Jai alai

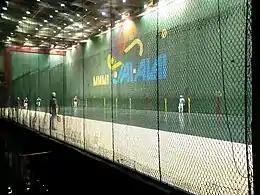
Miami Jai Alai fronton, built in 1926 and known as "The Yankee Stadium of Jai Alai"

The first fronton in Florida opened at the site of Hialeah Race Course near Miami in 1924. The fronton was relocated to its present site in Miami near Miami International Airport. The Miami Jai-Alai Fronton was the biggest in the world with a record audience of 15,502 people on 27 December 1975.